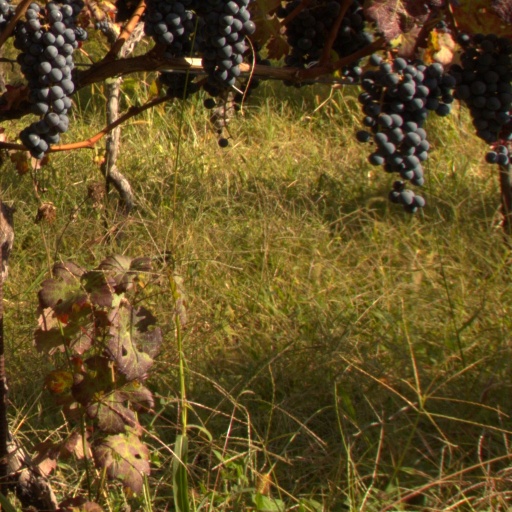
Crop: grape